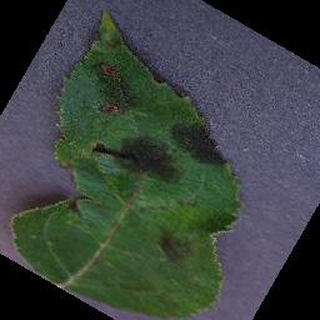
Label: apple_apple_scab